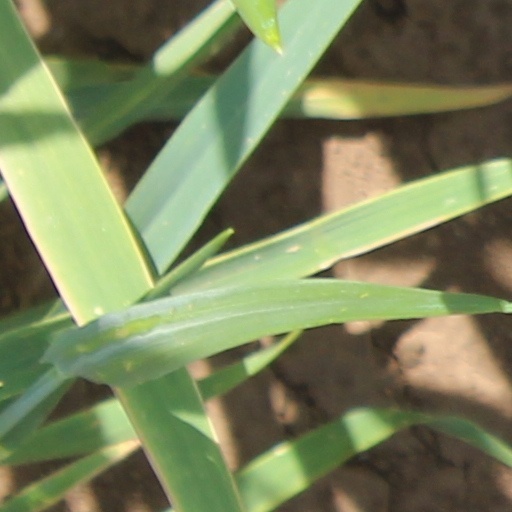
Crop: wheat